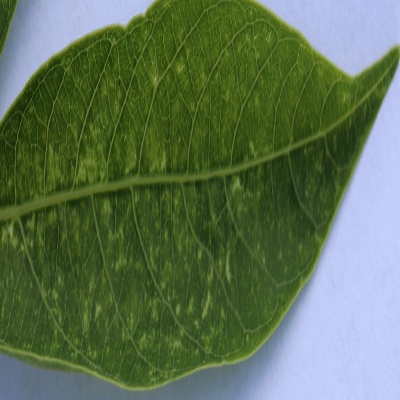
Crop: Cassava
Condition: green mite